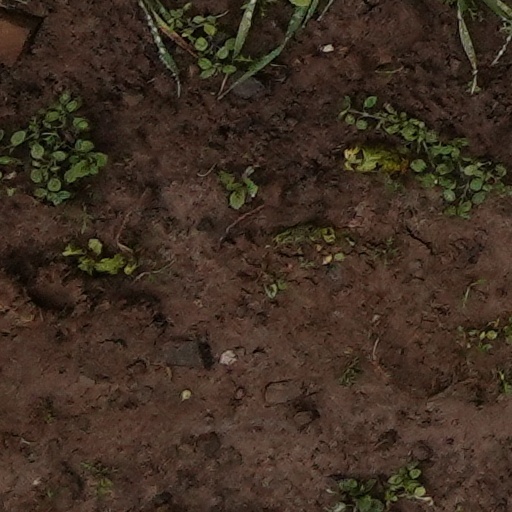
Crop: wheat